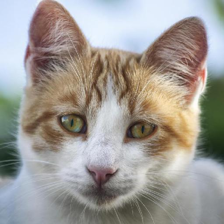
Label: animals